Letters on Sunspots

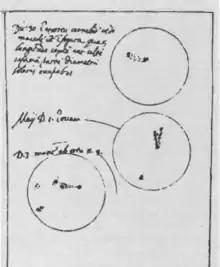
Galileo sketched his sunspot observations. This is one of his earliest sketches from Le Opere di Galileo Galilei

Galileo and Prince Cesi selected Matthaeus Greuter to create the sunspot illustrations. Originally from Strasbourg and a convert from Protestantism, Greuter moved to Rome and set up as a printer specialising in work for the Jesuit order. His work ranged from devotional images of saints through to mathematical diagrams. This relationship may have recommended him as one whose involvement in a publication would perhaps ease its path through censorship; in addition his craftsmanship was outstanding, and he devised a novel etching technique specially in order to make the sunspot illustrations as realistic as possible. Galileo drew sunspots by projecting an image of the Sun through his helioscope onto a large piece of white paper, on which he had already used a compass to draw a circle. He then sketched the sunspots in as they appeared projected onto his sheet. To make his illustrations as realistic as possible, Greuter reproduced them at full size, even with the mark of the compass point from Galileo's original. Greuter worked from Galileo's original drawings, with the verso on the copperplate and the image traced through and etched.